Robert A. Taft

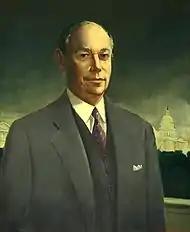
Rudolf Anton Bernatschke's portrait of Taft standing in front of what would later become the Frances Perkins Department of Labor Building on Constitution Avenue.

In April 1953, Taft checked into Walter Reed Army Medical Center. He had been suffering from pain in his hips for some time and had recently played a round of golf with President Eisenhower, which he was barely able to finish. Doctors there put the Senator through a battery of tests, but they were not conclusive; it was suspected that Taft may have been suffering from arthritis or perhaps had a tumor somewhere in his lower extremities.